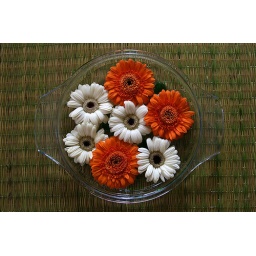
Flowers put together in a glass pot